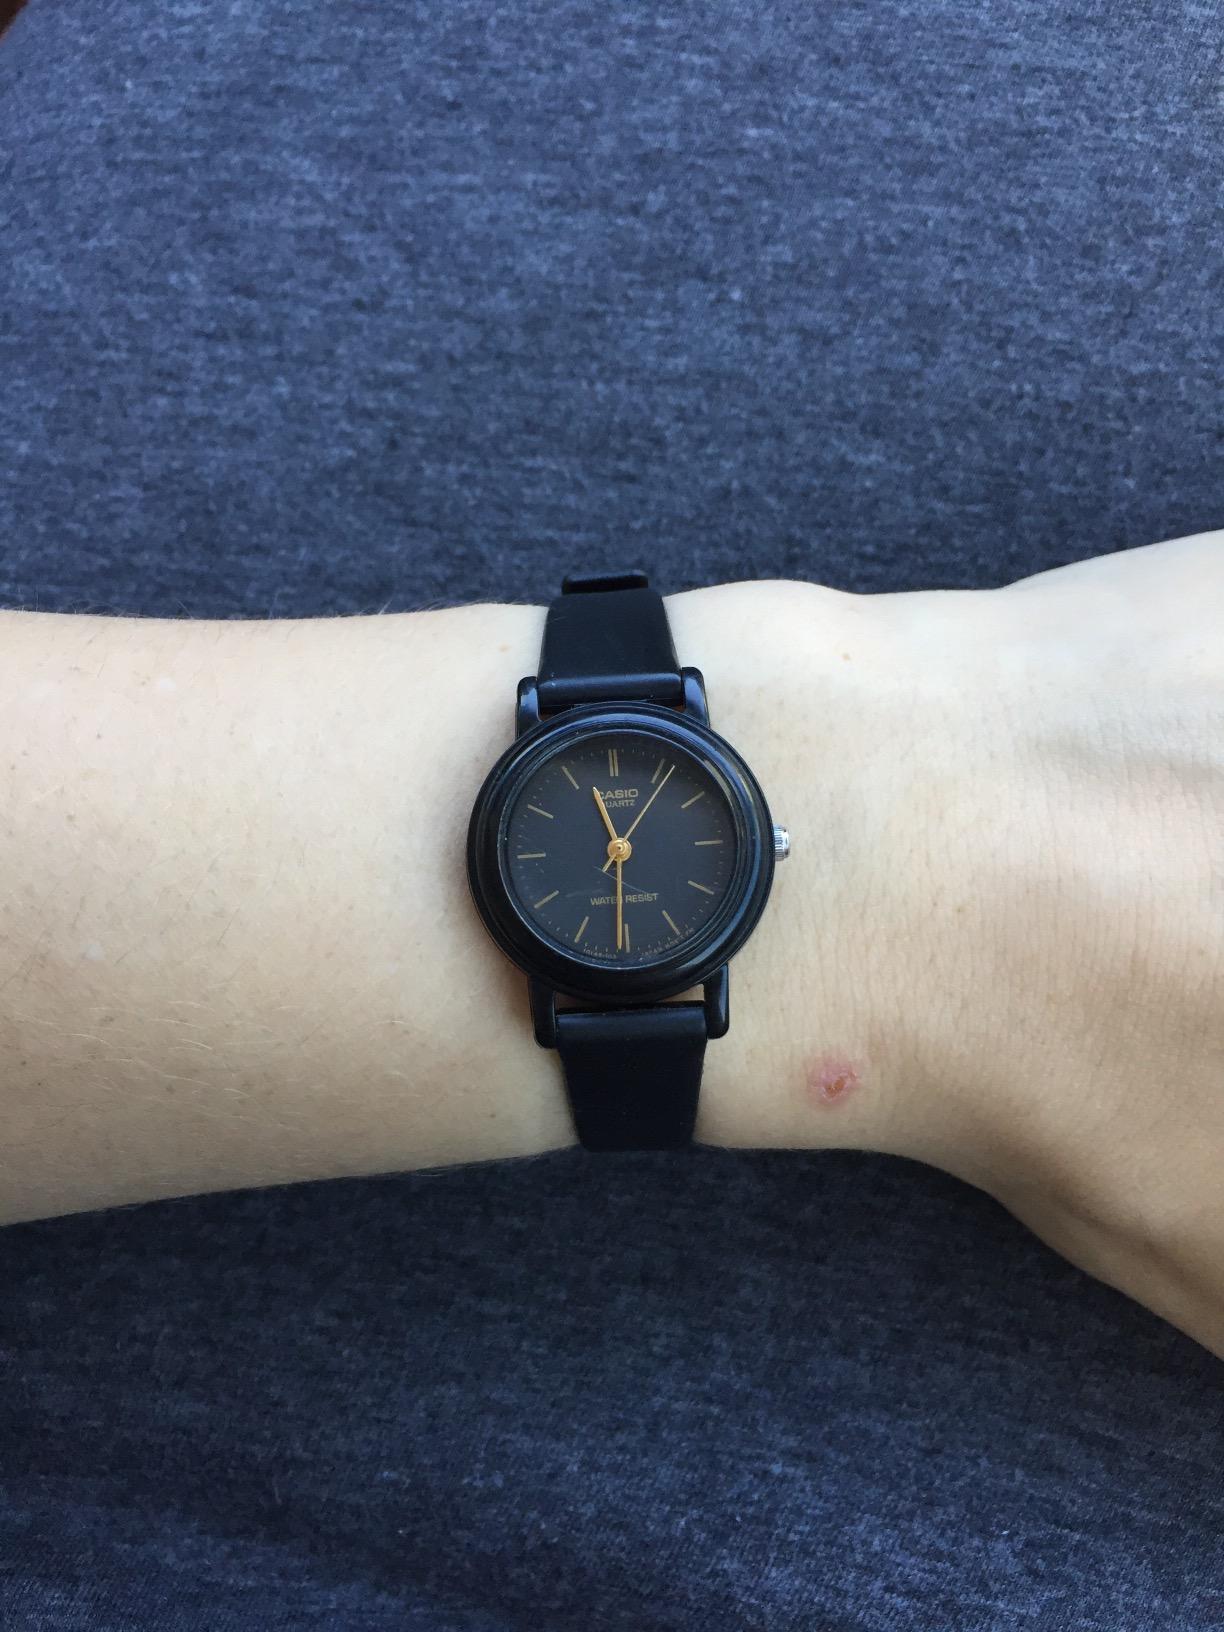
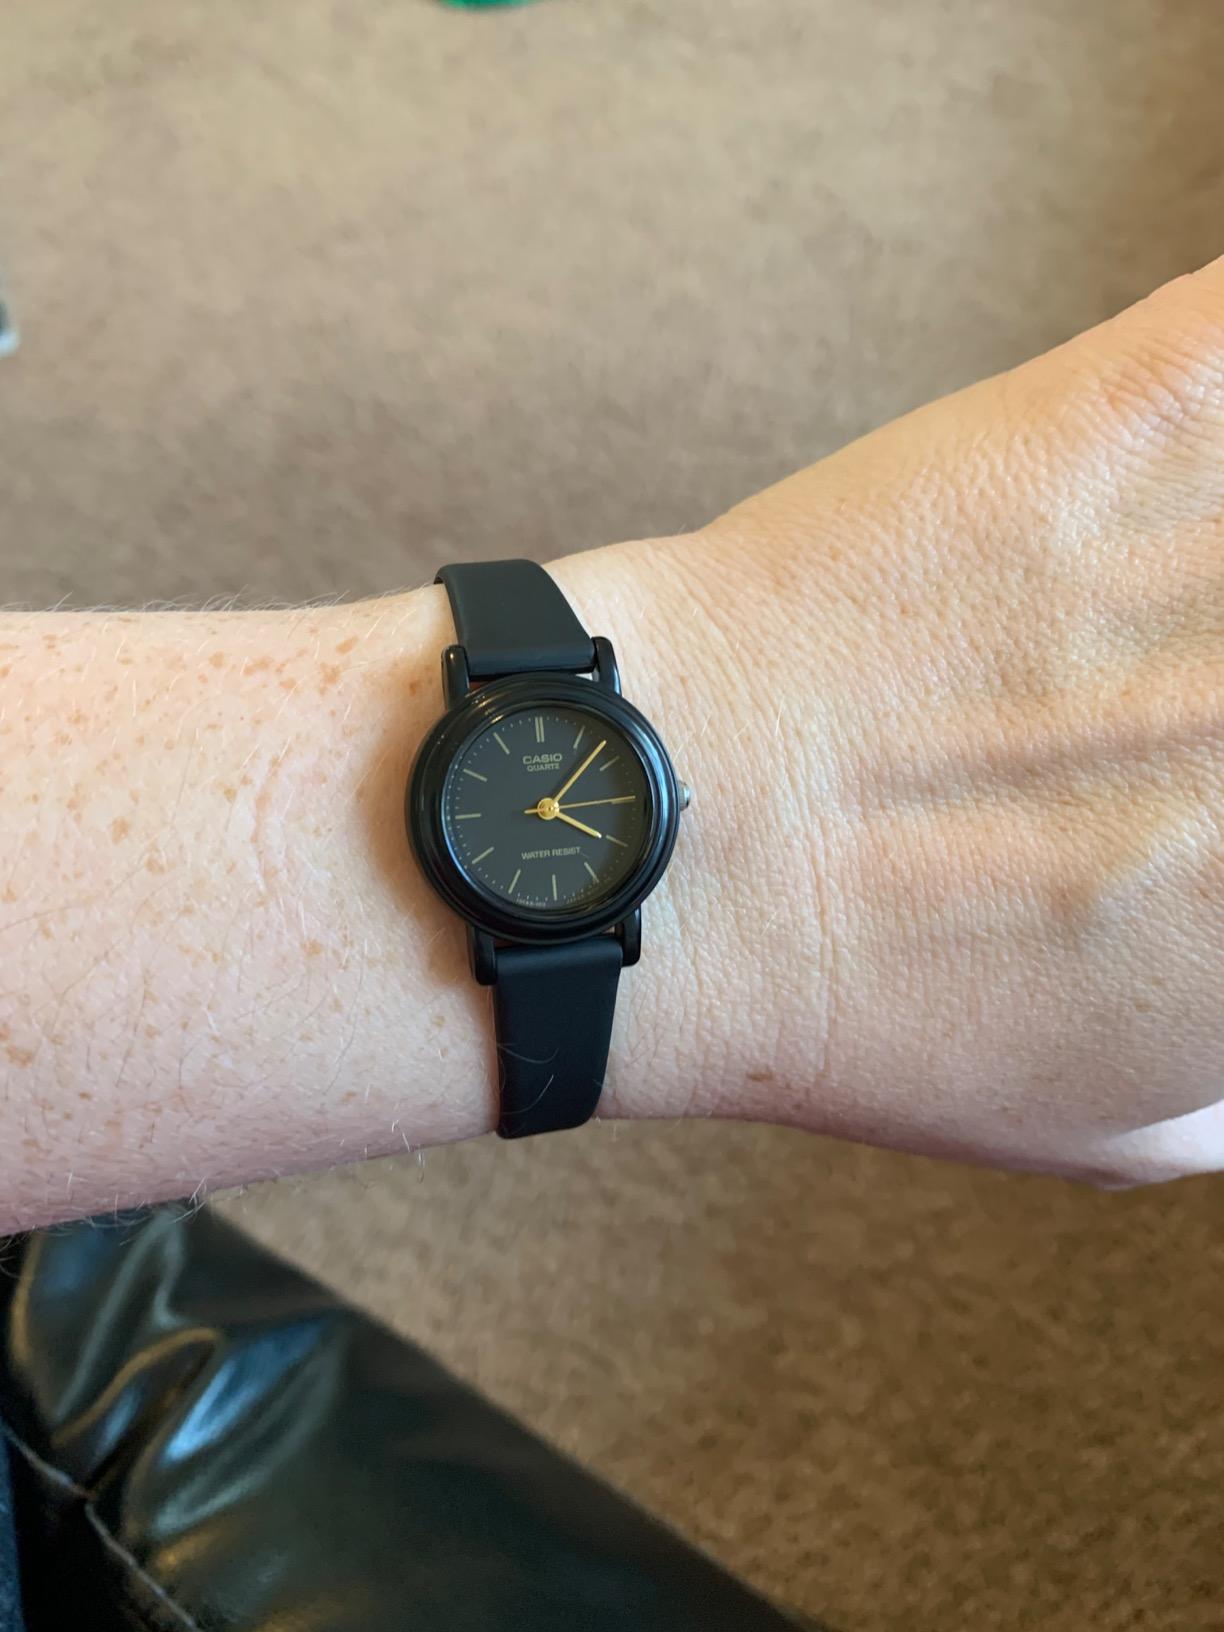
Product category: accessories_watch
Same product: yes